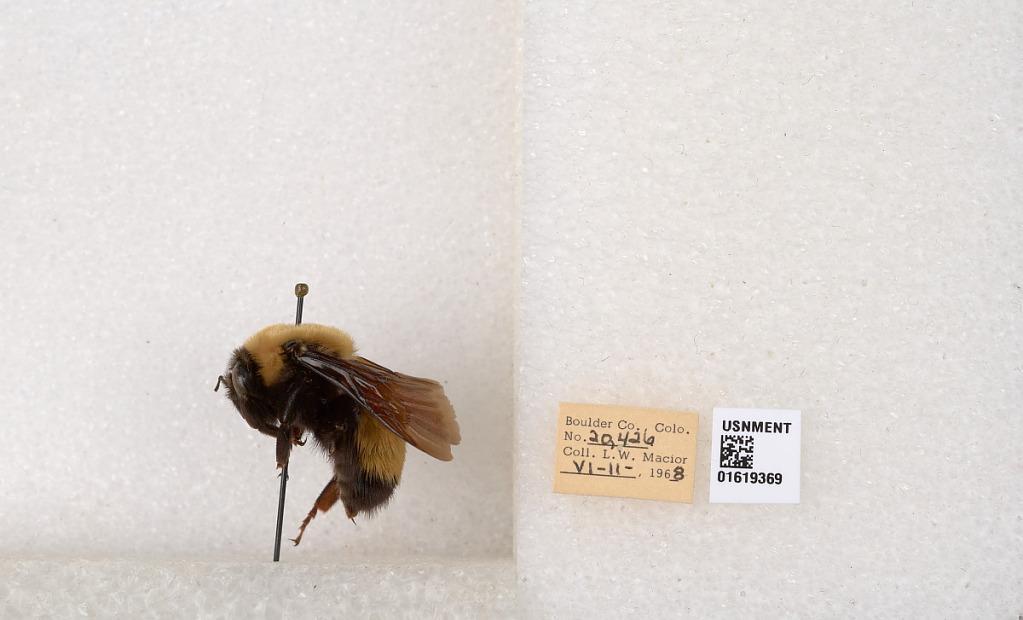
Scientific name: Bombus (Bombus) nevadensis Cresson